Gilbert Foliot

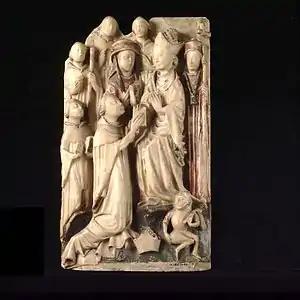
Ivory carving of a standing man wearing a mitre meeting a kneeling man. The kneeling man is handing a closed book to the standing man.

During Becket's exile Foliot collected and sent to Rome Peter's Pence, the annual payment from England to the papacy. Foliot observed during the conflict that it was not a theological or moral dispute, merely one over church government. During Becket's exile, the king confiscated the archbishop's estates, and also confiscated the benefices of the clerks who had followed Becket into exile. Foliot was made custodian of those benefices in the diocese of Canterbury. Becket blamed both Foliot and Roger of York for the confiscations, but evidence appears to show that the confiscations were Henry's decision, and that Foliot, at least, was a conscientious custodian who made sure that little profit went to the king, and most of the revenues from the benefices went to religious purposes.